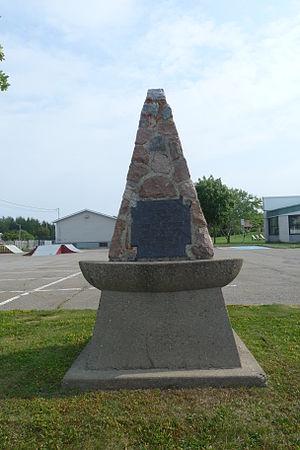
Monument du tricentenaire de la messe célébrée par Henri Nouvel à Pointe-au-Père en 1663.
Pointe-au-Père est situé dans la région administrative du Bas-Saint-Laurent au Québec. Cette ancienne municipalité, fusionnée à Rimouski en 2002, est depuis un district de cette ville. La localité a été rendue célèbre par la présence de son poste de pilotage maritime qui fut témoin, en 1914, du naufrage de l'Empress of Ireland.
Henri Nouvel, né en 1621 ou 1624 à Pézenas dans l’Hérault et mort entre octobre 1701 et octobre 1702 à la mission Saint-François-Xavier de la baie des Puants aux États-Unis, est un prêtre jésuite ayant passé quarante ans de sa vie comme missionnaire auprès des communautés amérindiennes de la Nouvelle-France.